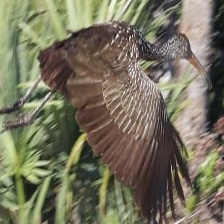
Species: LIMPKIN
Scientific name: ARAMUS GUARAUNA